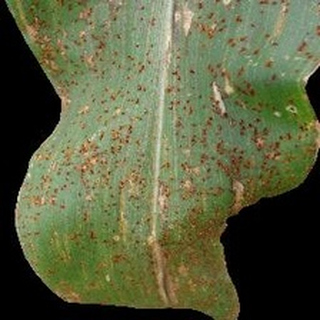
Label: corn_common_rust